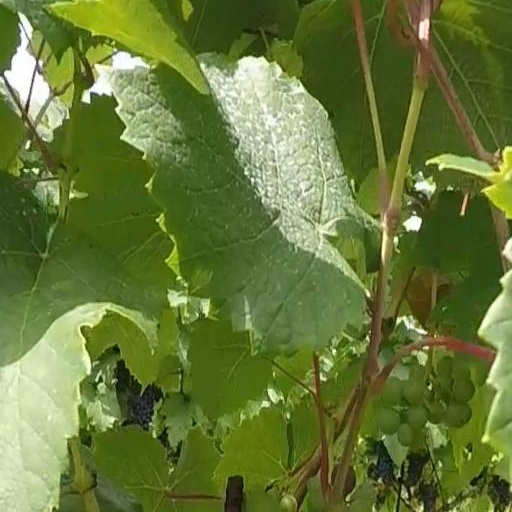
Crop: grape